Westballz

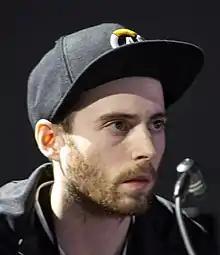
Westballz in 2017

Weston Dennis, better known as Westballz, is an American professional "Super Smash Bros. Melee" player from Burbank, California. Widely considered one of the game's best and most technical Falco players, he has defeated several top professional players in tournament including Joseph "Mango" Marquez, Juan "Hungrybox" DeBiedma, Kevin "PPMD" Nanney and William "Leffen" Hjelte. A 2021 list compiled by PGstats ranked Dennis as the 26th-greatest "Melee" player of all time.